Tom Wills

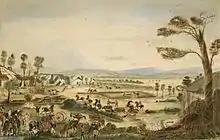
"The Wills Tragedy, 1861" shows neighbouring colonists collecting and burying the dead at Cullin-la-ringo.

On 17 October, Horatio and 18 of his party died in Australia's deadliest massacre of colonists by Aboriginal people. Tom was away from the property at the time, having been sent with two stockmen to collect supplies the party left en route. He returned several days later to a scene of devastation. Despairing and vengeful, Wills first wrote to Harrison in Melbourne, listing for him the victims and requesting that he send replacements: "men that will shoot every black they see". Over the following weeks, police, native police and vigilante groups from neighbouring stations committed a series of counter-massacres; estimates of the total number of Gayiri killed range from 109 to 370.